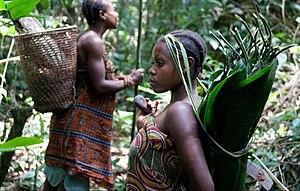
Le terme de peuples autochtones en RDC fait référence aux peuples Mbuti, Baka et Batwa qui considèrent leur appellation générique de «pygmées» comme dérogatoire et discriminatoire. This photo has been taken in the country: Unknown